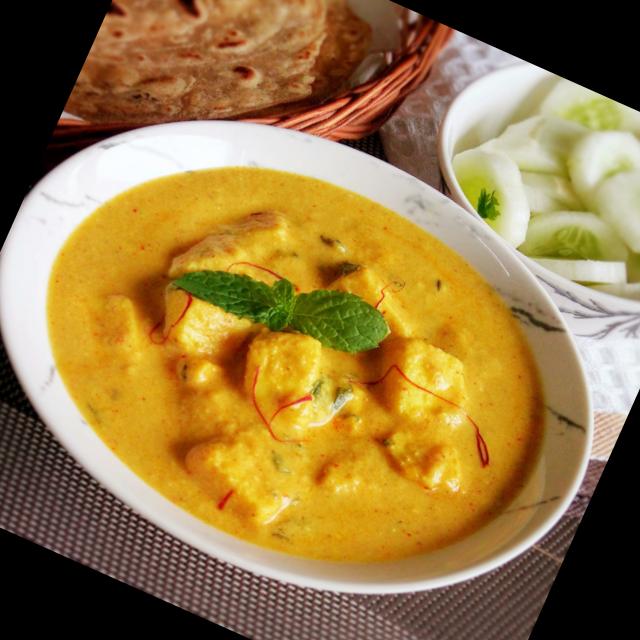
Dish: shahi_paneer